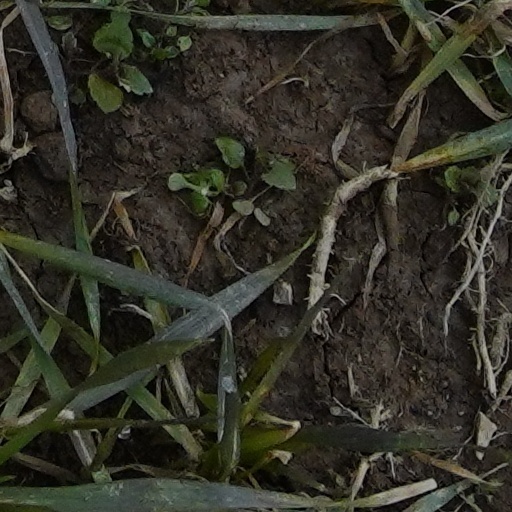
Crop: wheat